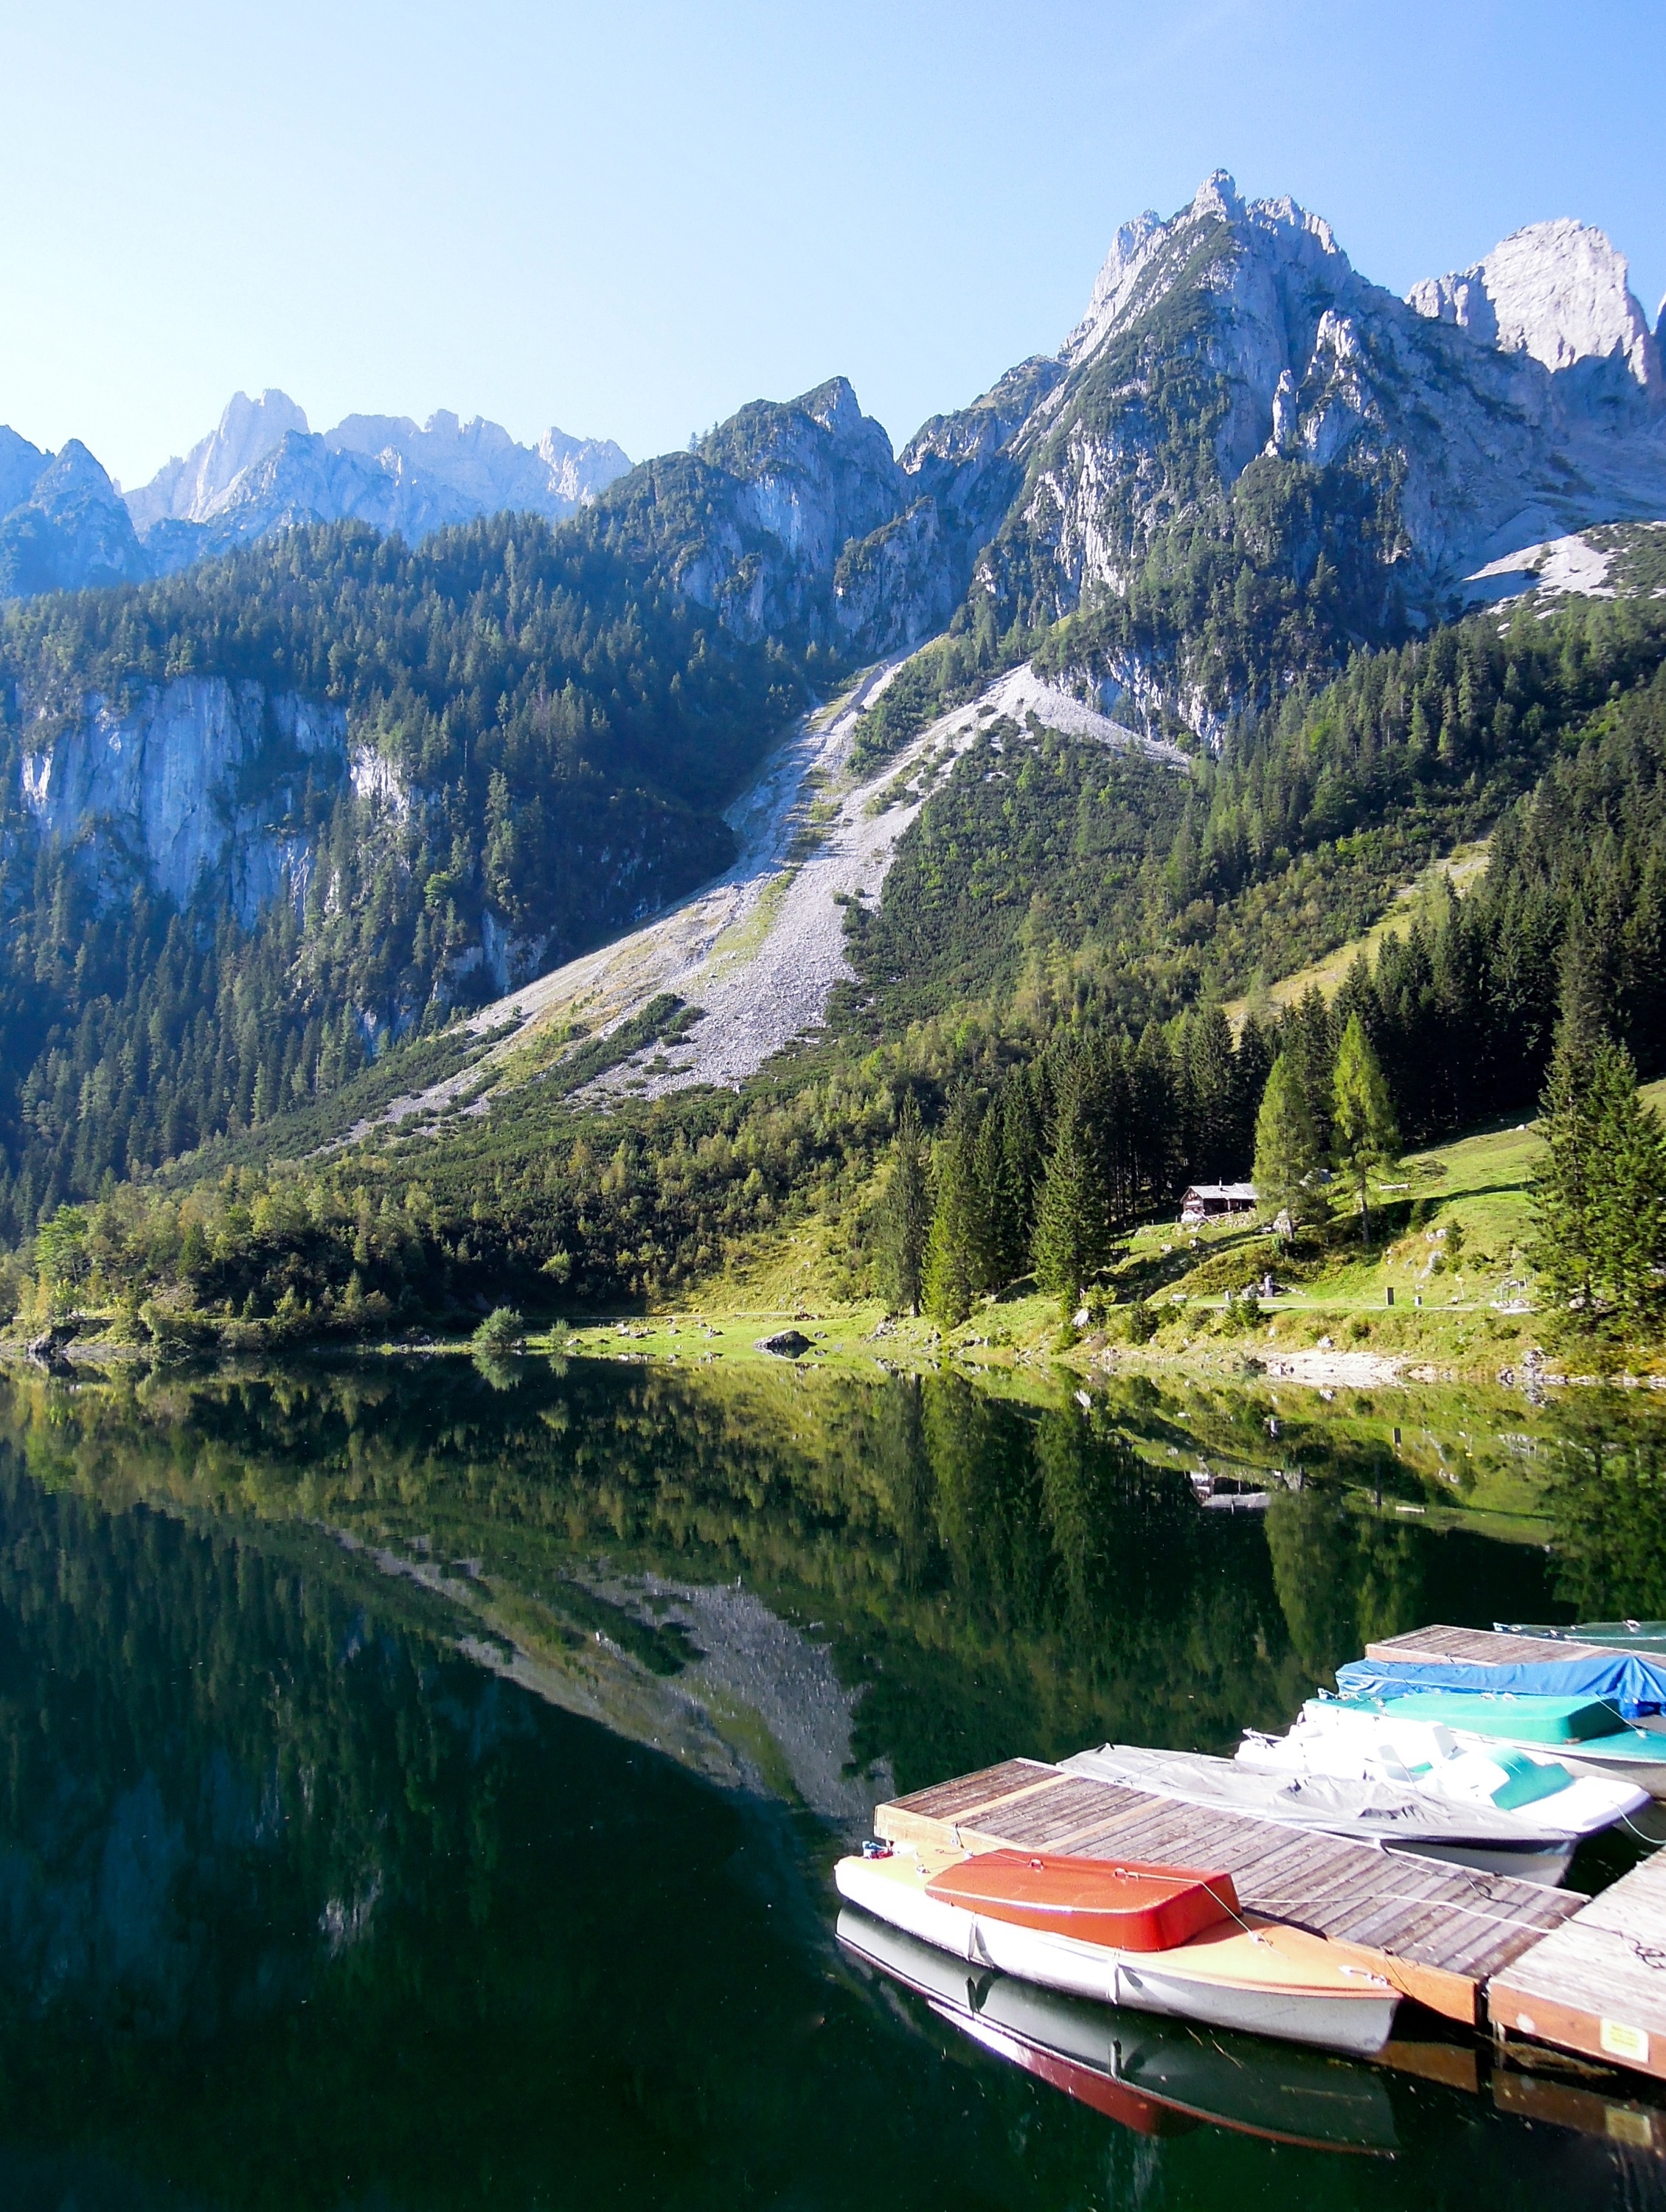
wilderness, mountain, lake, river, valley, mountain range, reflection, vehicle, fjord, reservoir, alps, loch, landform, mountainous landforms